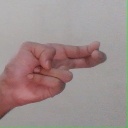
अक्षर: ह